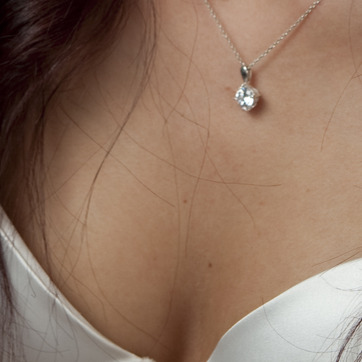
Material: skin